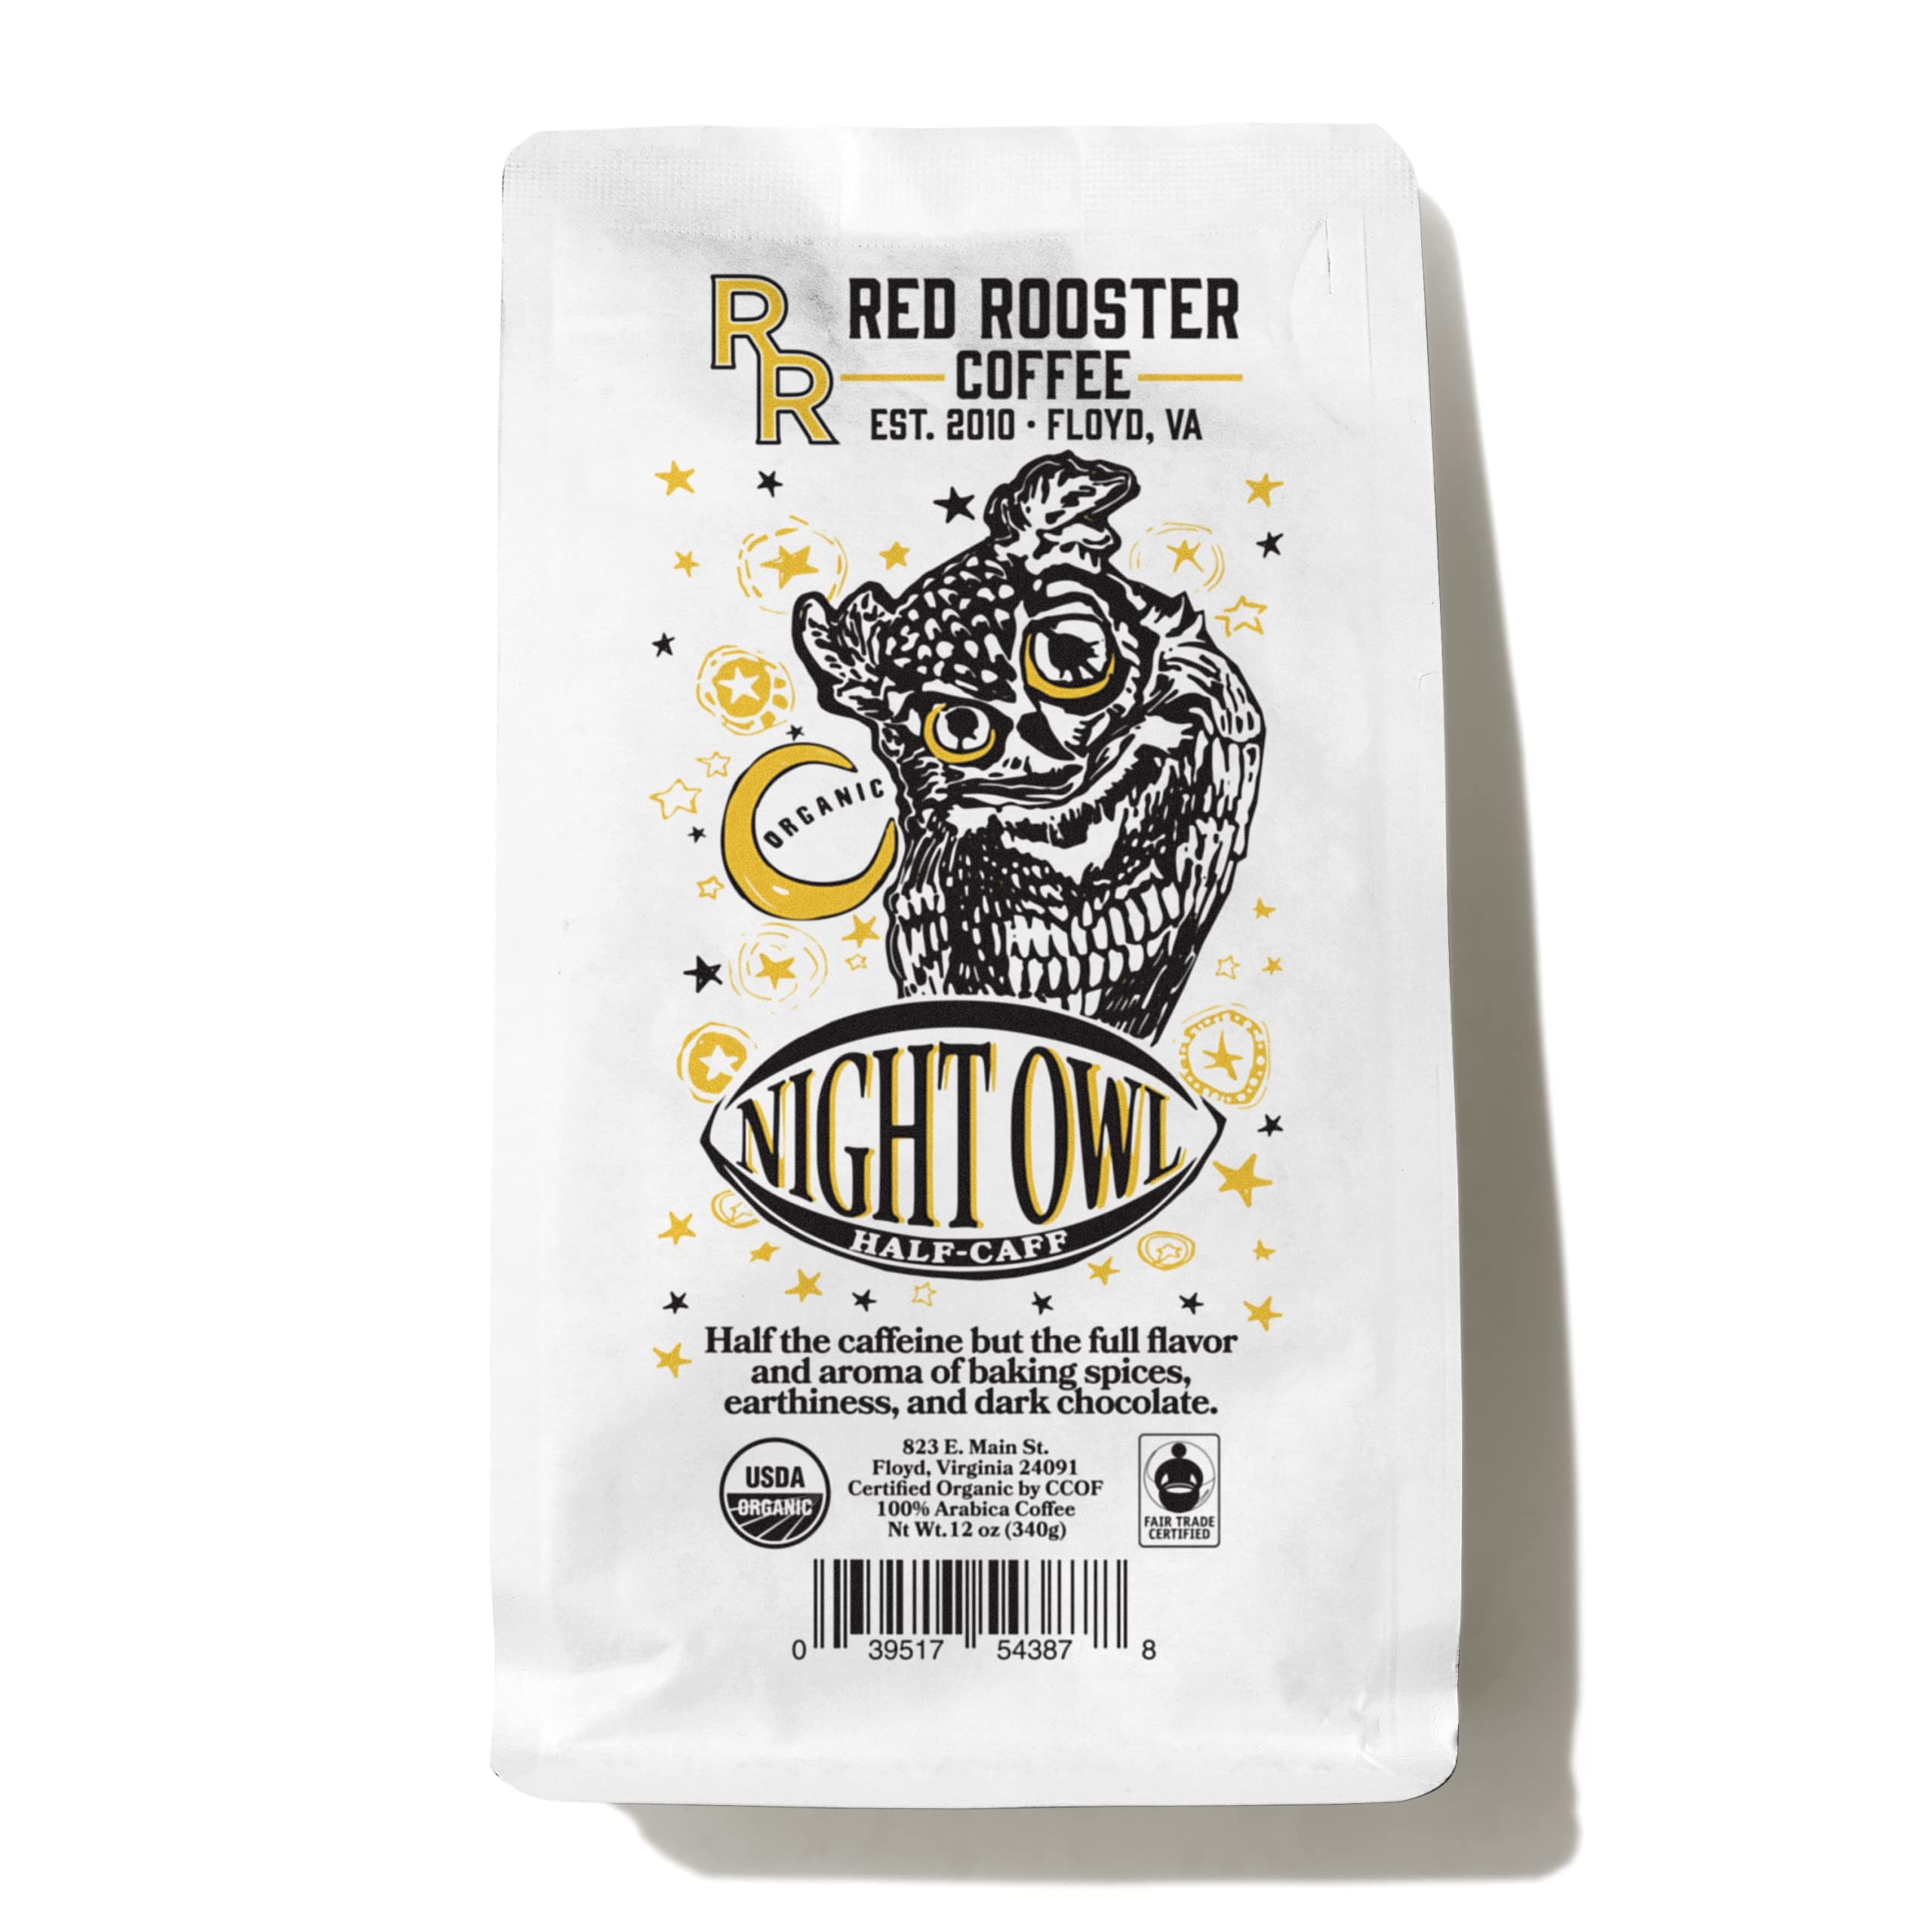
Item Name: Red Rooster Coffee Roaster, Organic Night Owl Half-Caff, 12OZ / Whole Bean
Product Description: <p>Need to cut back? Looking for a full bodied cup for those late afternoons? The Night Owl Half-Caff is our answer to those dedicated coffee drinkers who just aren't ready, or willing, to give up on all the caffeine. </p>
Value: 12.0
Unit: Ounce

Price: 21